Dryslwyn Castle

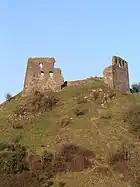
Dryslwyn Castle

The castle of limestone walls was built in the 1220s, and was systematically demolished in the early fifteenth century, presumably in an attempt to stop Welsh rebels using it again. The polygonal inner ward contains principal remains to the south-west, with traces of the middle and outer ward to the north-east. The early-thirteenth-century curtain wall to the inner ward only stands high.